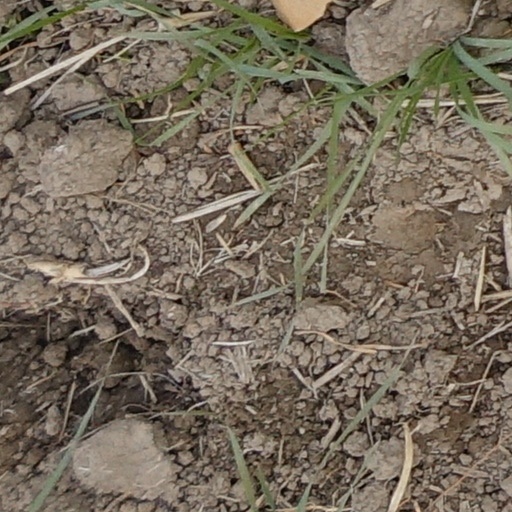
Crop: wheat